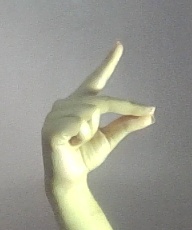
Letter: ta